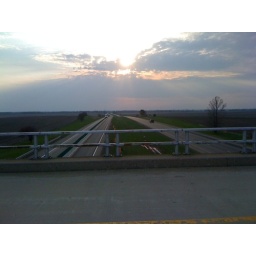
The view from the bridge near my parents' house